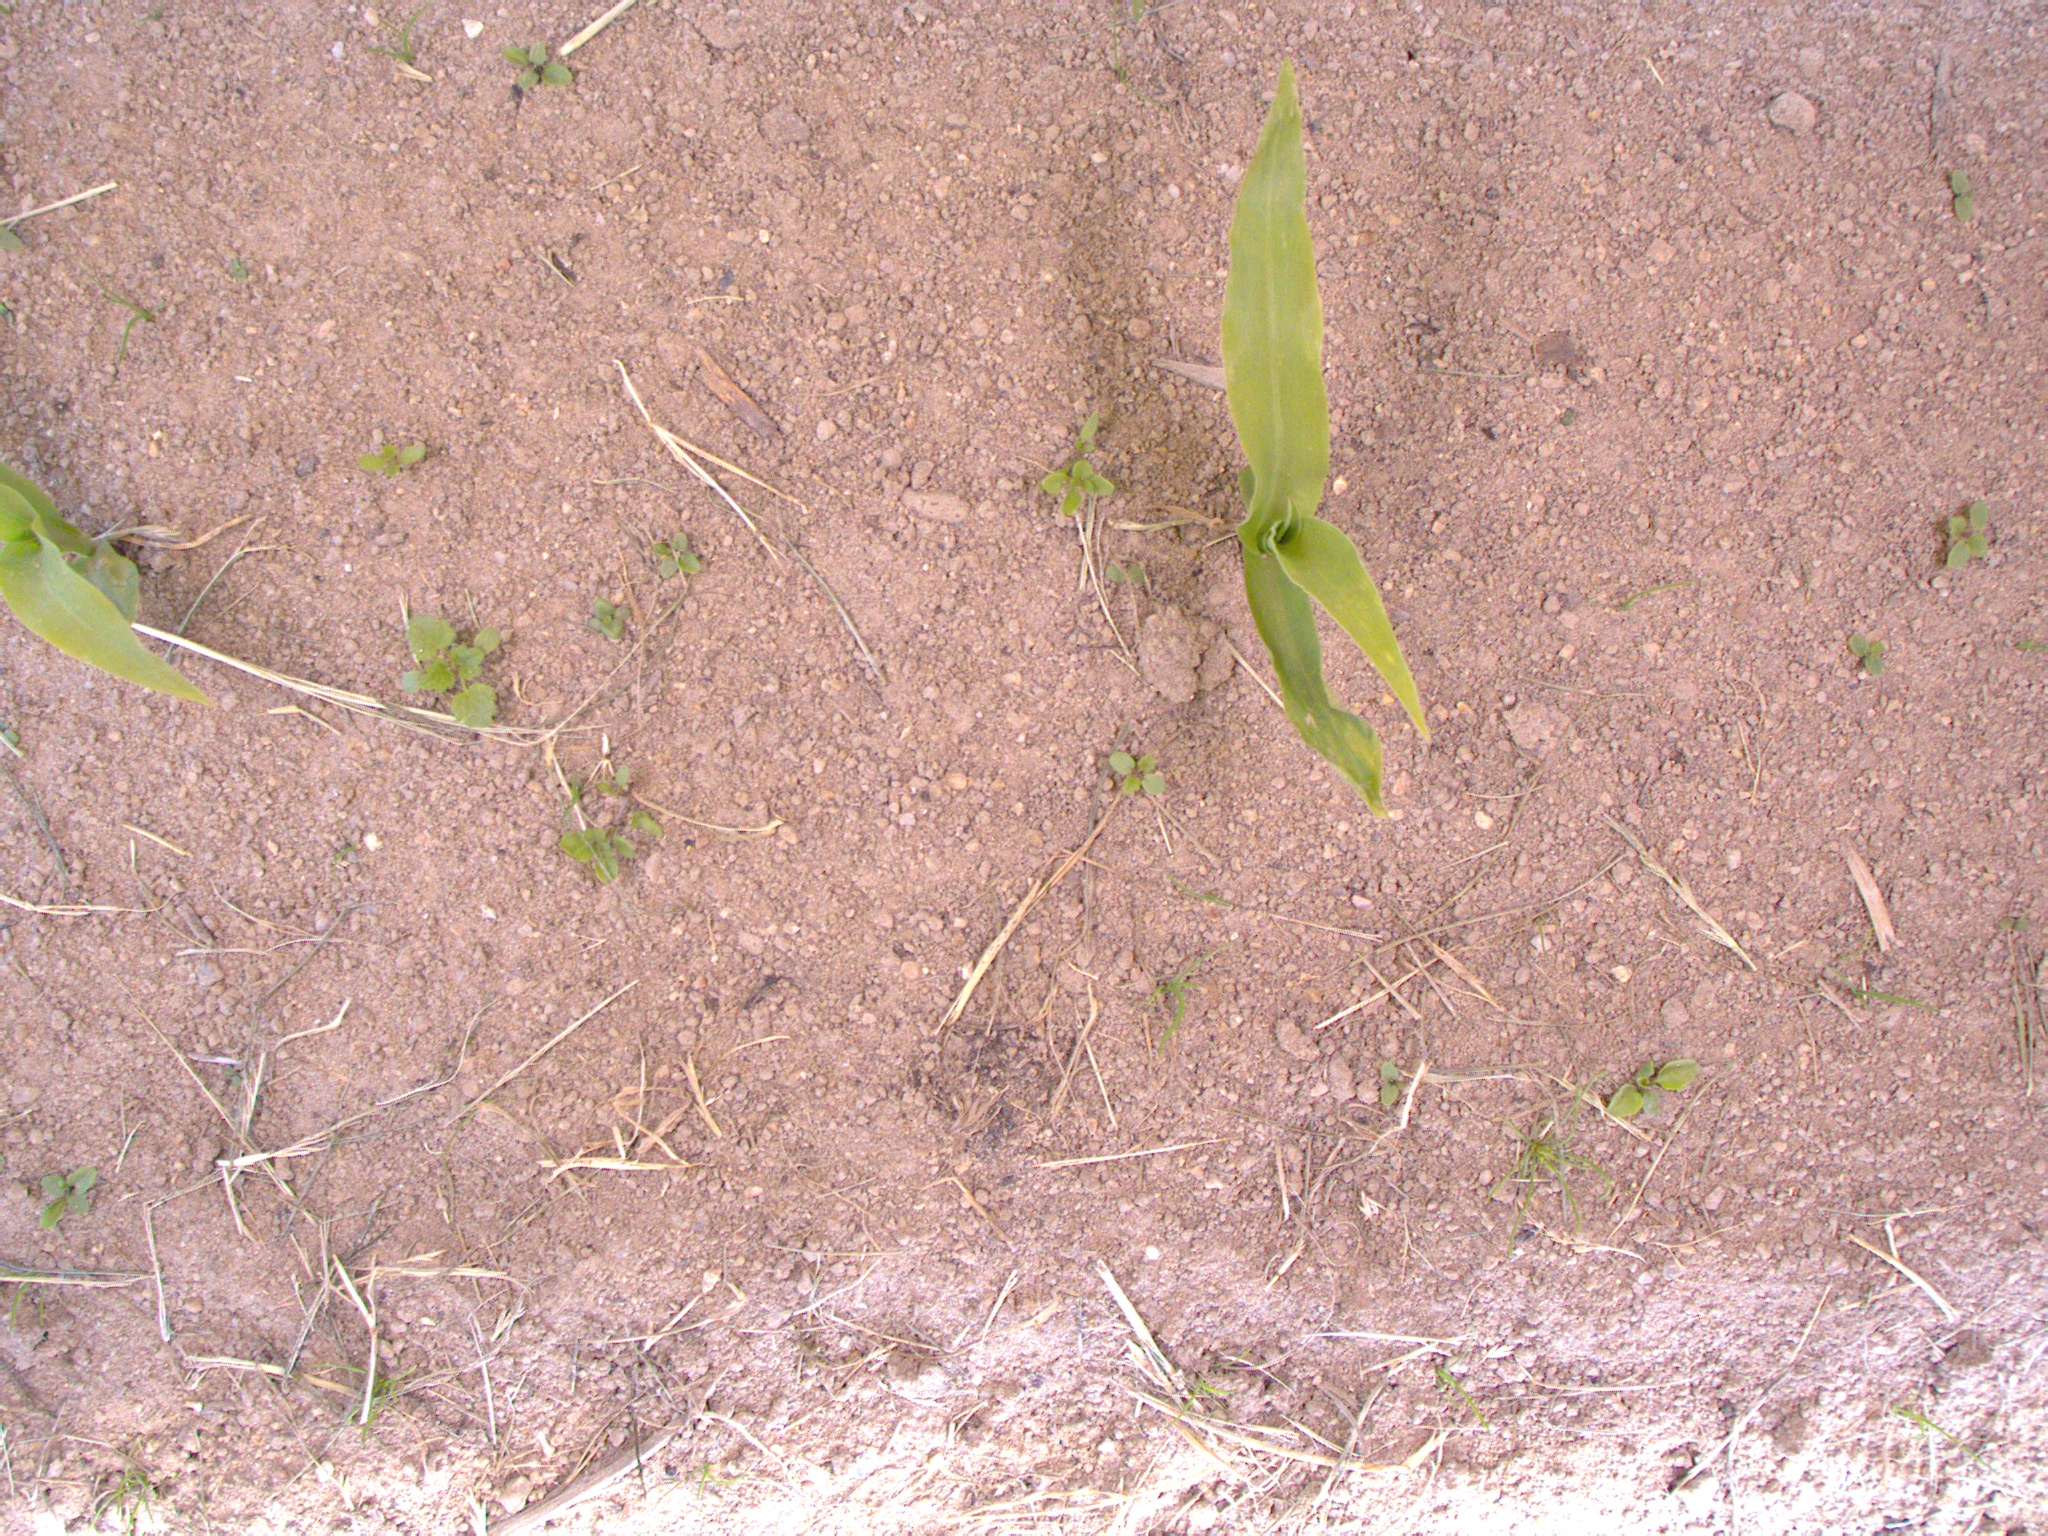
Crop: maize
Objects: maize, maize, stem_maize, stem_maize